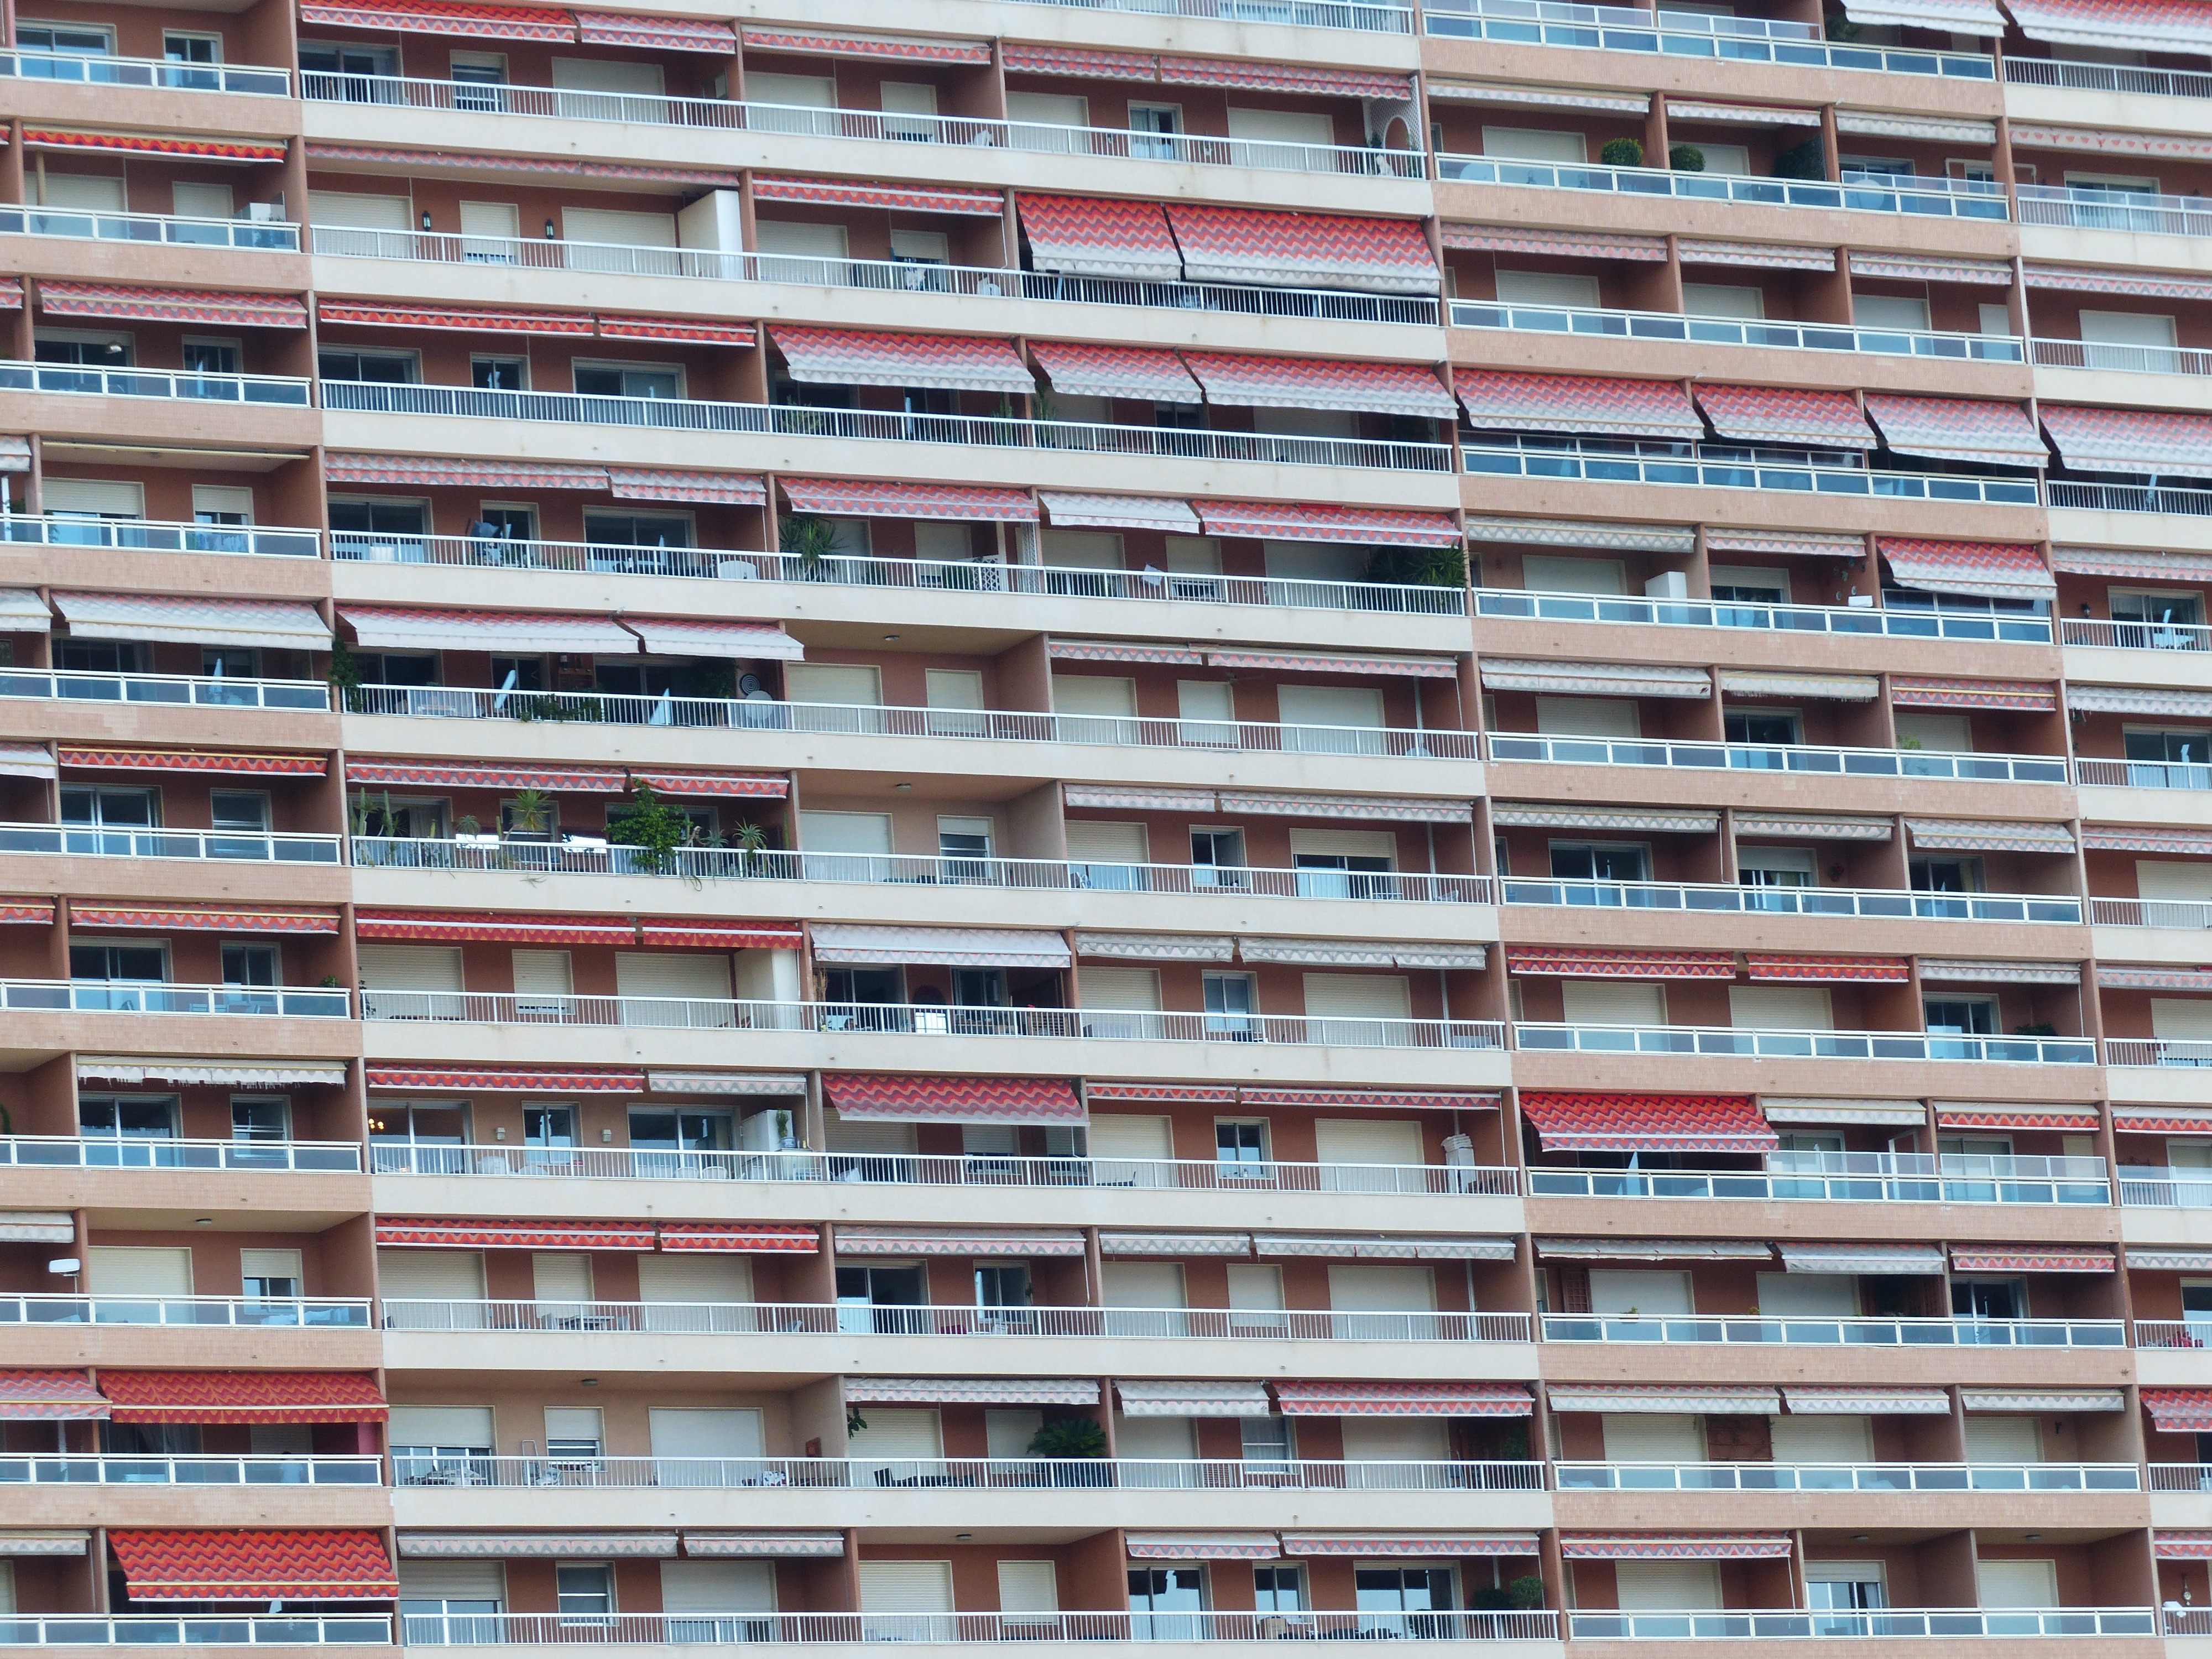
architecture, building, city, skyscraper, downtown, balcony, plaza, holiday, facade, property, apartment, tower block, hotel, holidays, condominium, neighbourhood, holiday resort, hotel complex, urban area, residential area, holiday complex, holiday region, human settlement